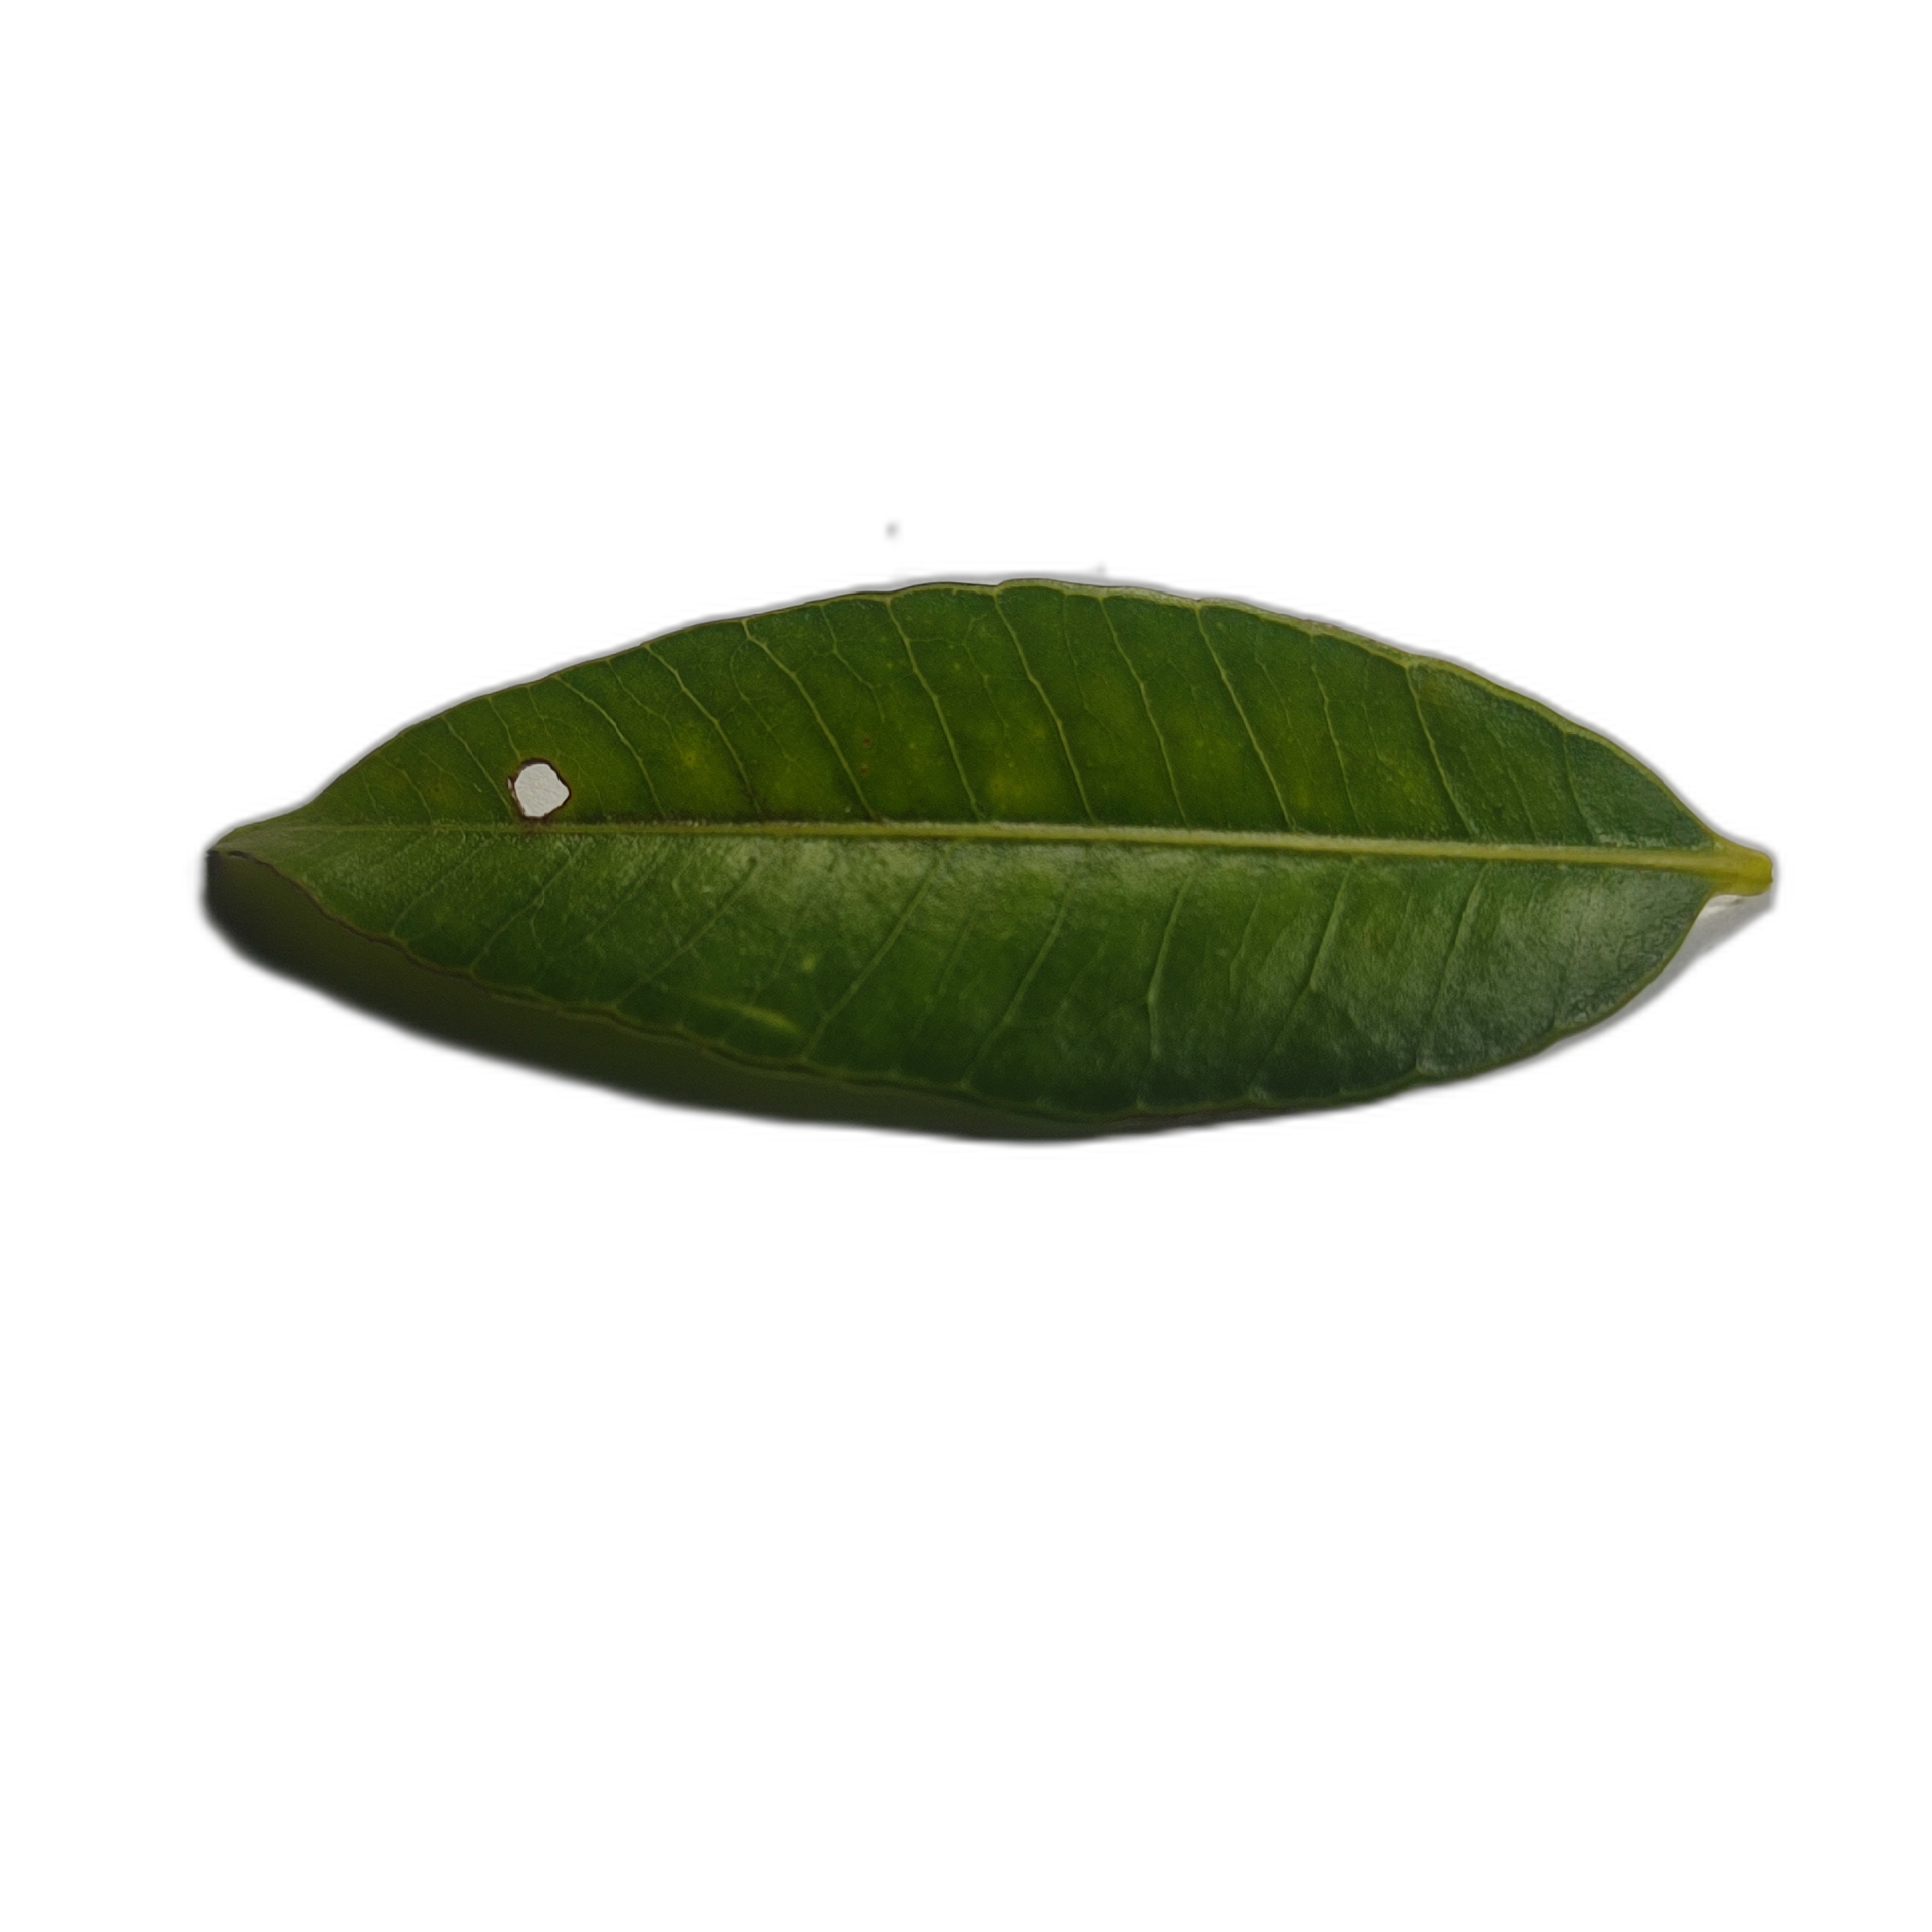
Label: healthy